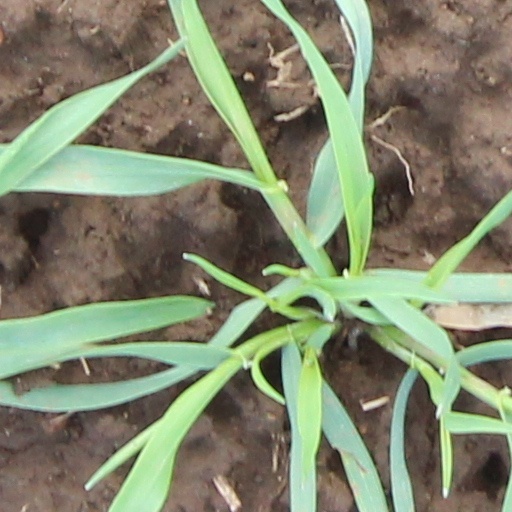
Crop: wheat